The Korea Society

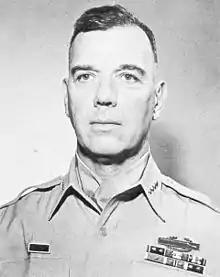
James Van Fleet in 1953

Upon his return to the US, Van Fleet commenced a campaign to raise funds to facilitate reconstruction efforts and aid support for the people of Korea. Following his position during the war, Van Fleet occupied the position of chairman to the American-Korean Foundation (AFK) in the 1950s. Van Fleet was successful in facilitating a fund drive aimed at humanitarian efforts for the Korean people in need of aid. This success led to other aspirations in using his relationships and position to further cooperation between the United States and the people of Korea. In this effort, he sought the input of leaders such as Arthur Hays Sulzberger of "The New York Times", Henry Luce of Time-Life, Spyros P. Skouras of 20th Century Fox, William Randolph Jr. Van Fleet also sought the involvement of William Zeckendorf, a real estate developer, Juilliard President, William Schuman, and Ben C. Lim, the first Korean Ambassador to the UN.